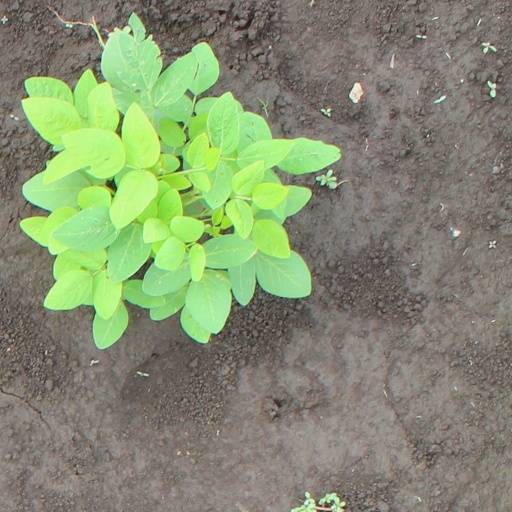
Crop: soybean